Geraldine Court

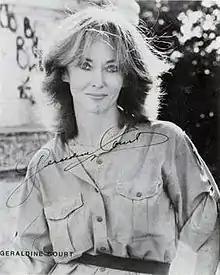
Promotional image

Geraldine Court (born Geraldine Oldenboorn; July 28, 1942 – November 20, 2010) was an American actress.